Kenelum Baker House

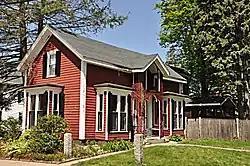

The Kenelum Baker House is a historic house in Winchester, Massachusetts. Built in 1856 by a local master builder, it is a well-preserved example of vernacular Italianate styling. It was listed on the National Register of Historic Places in 1989.